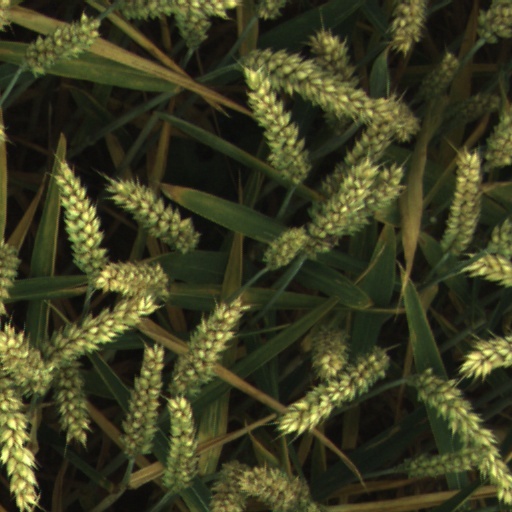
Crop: wheat